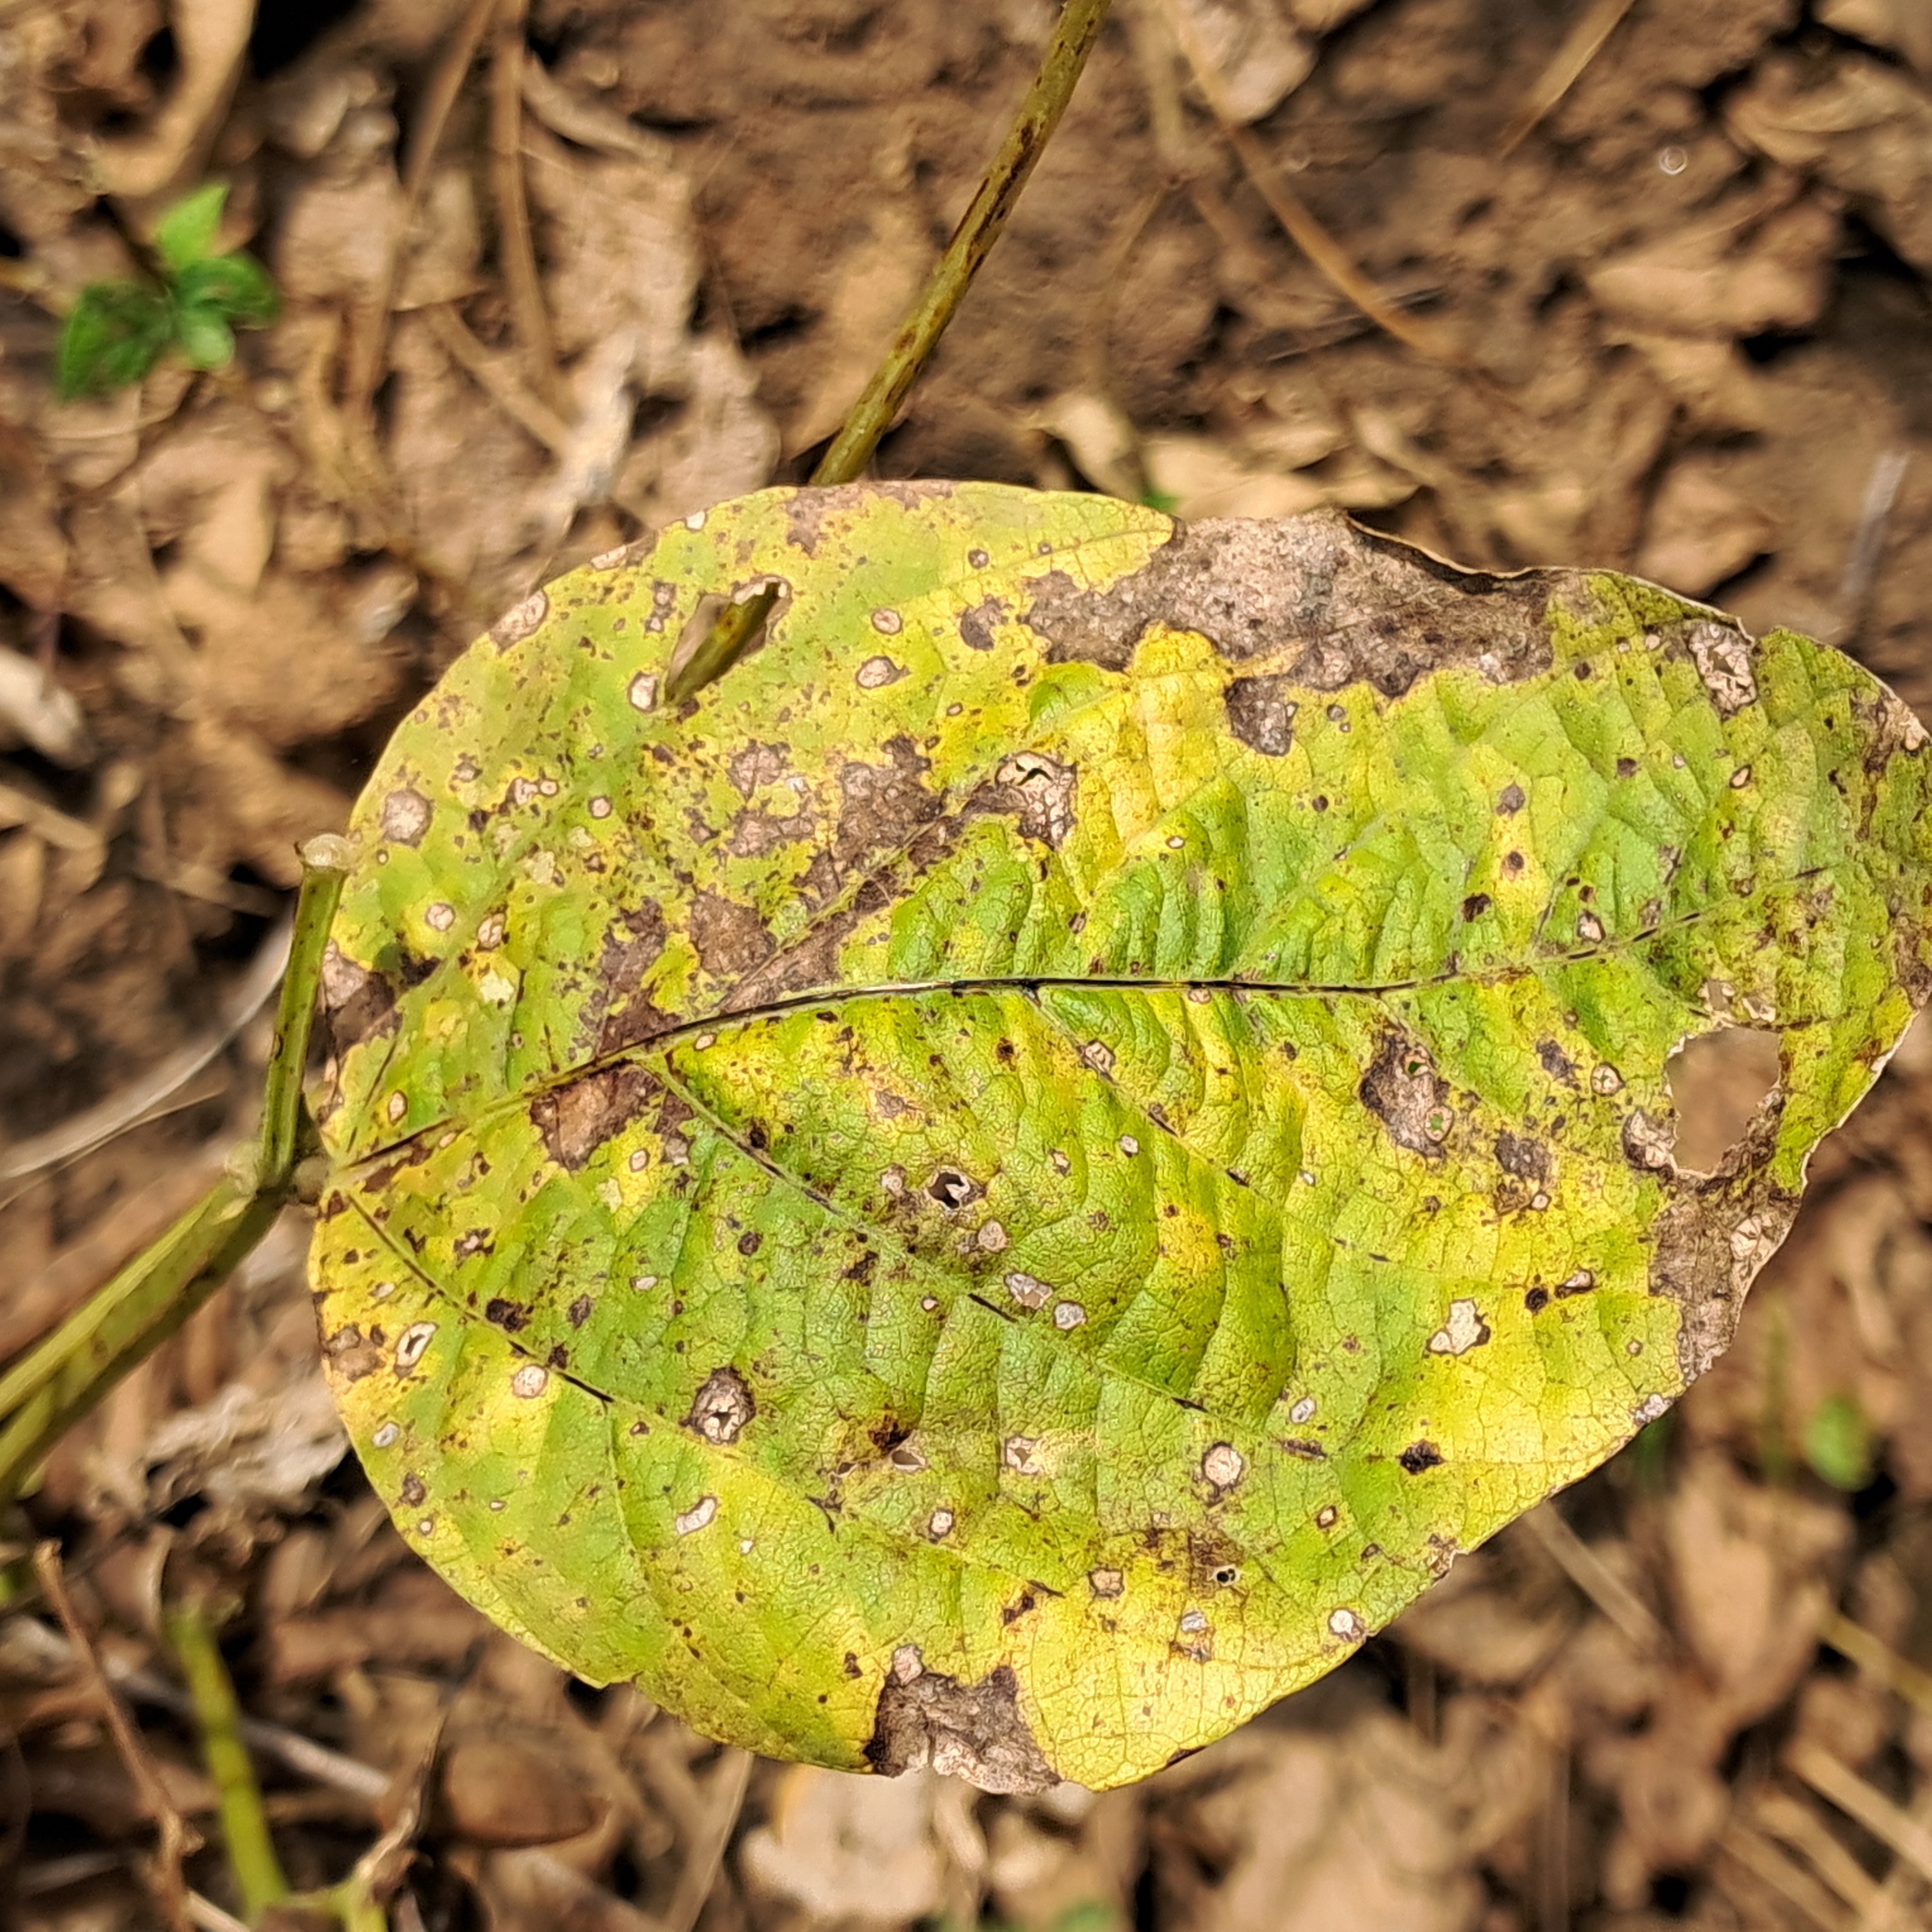
Label: Rust